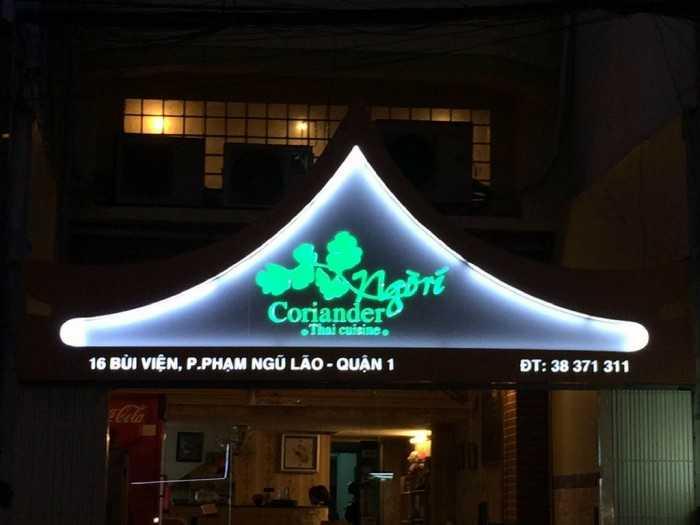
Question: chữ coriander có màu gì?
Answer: màu xanh lá